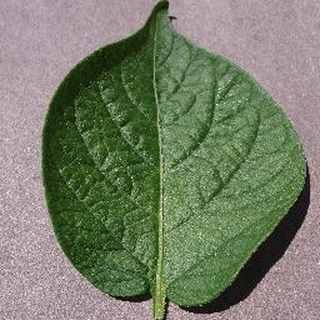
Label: healthy_potato